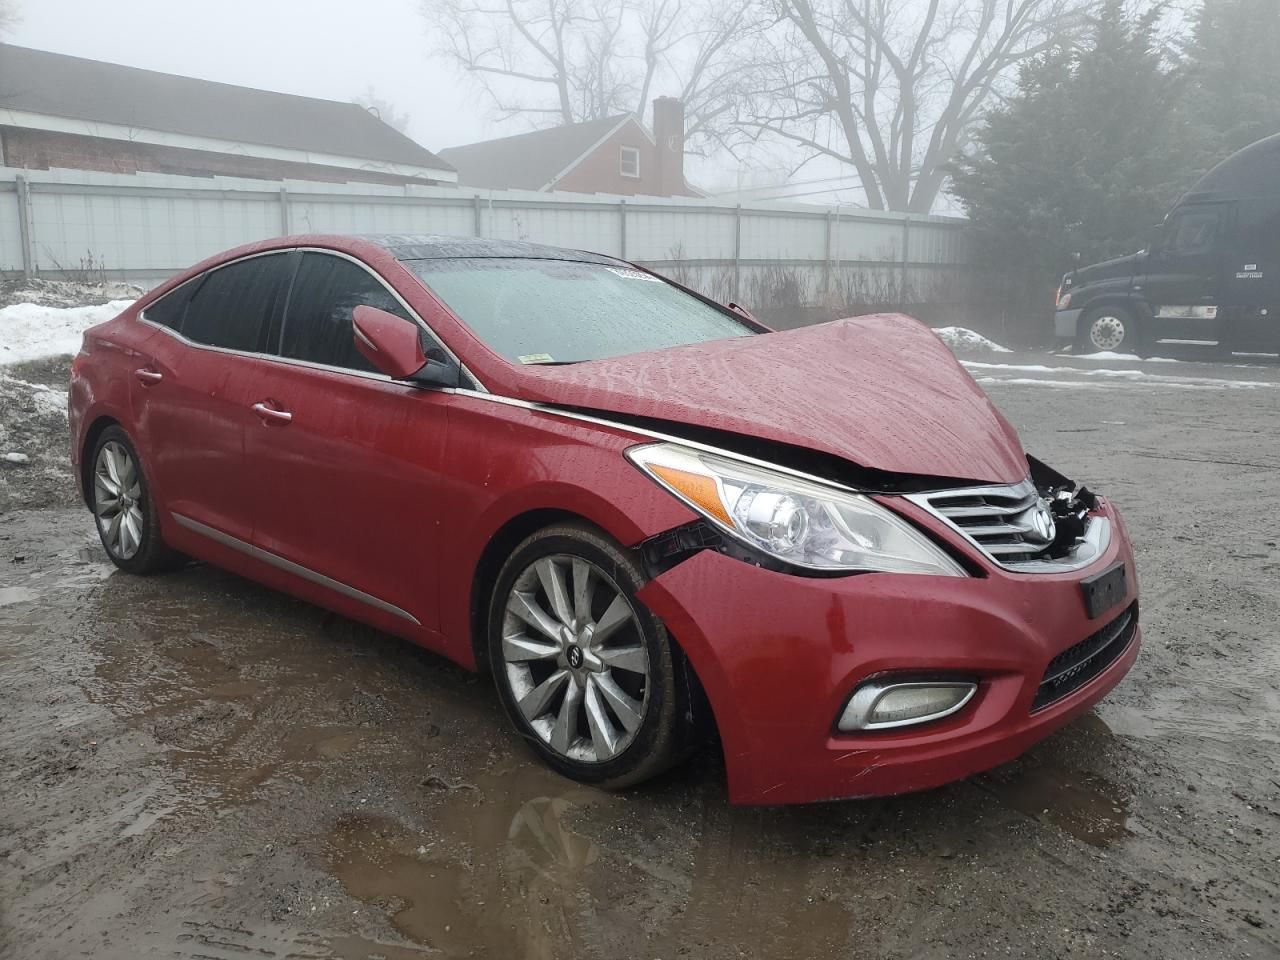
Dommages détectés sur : plaque d'immatriculation avant, pare-choc avant, feu avant gauche, capot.
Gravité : majeur